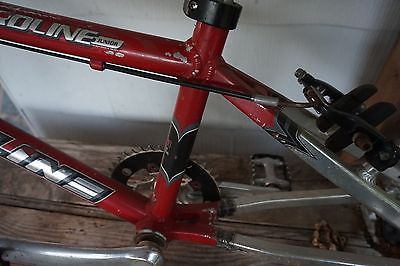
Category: bicycle